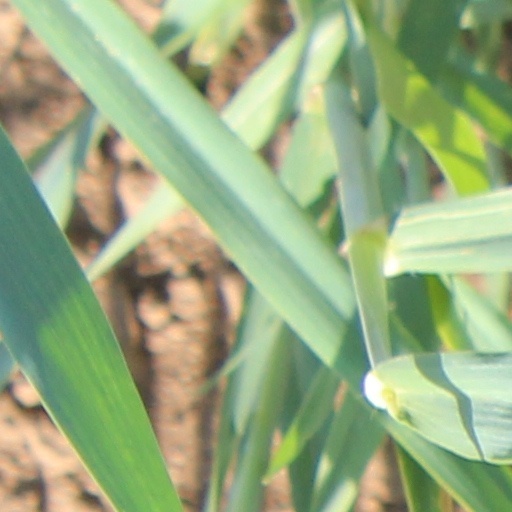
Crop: wheat